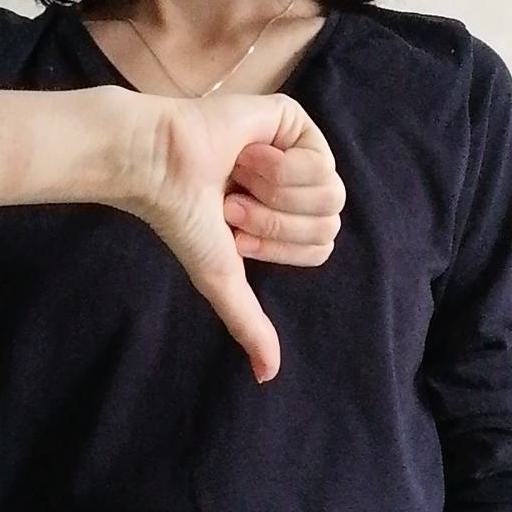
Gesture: dislike